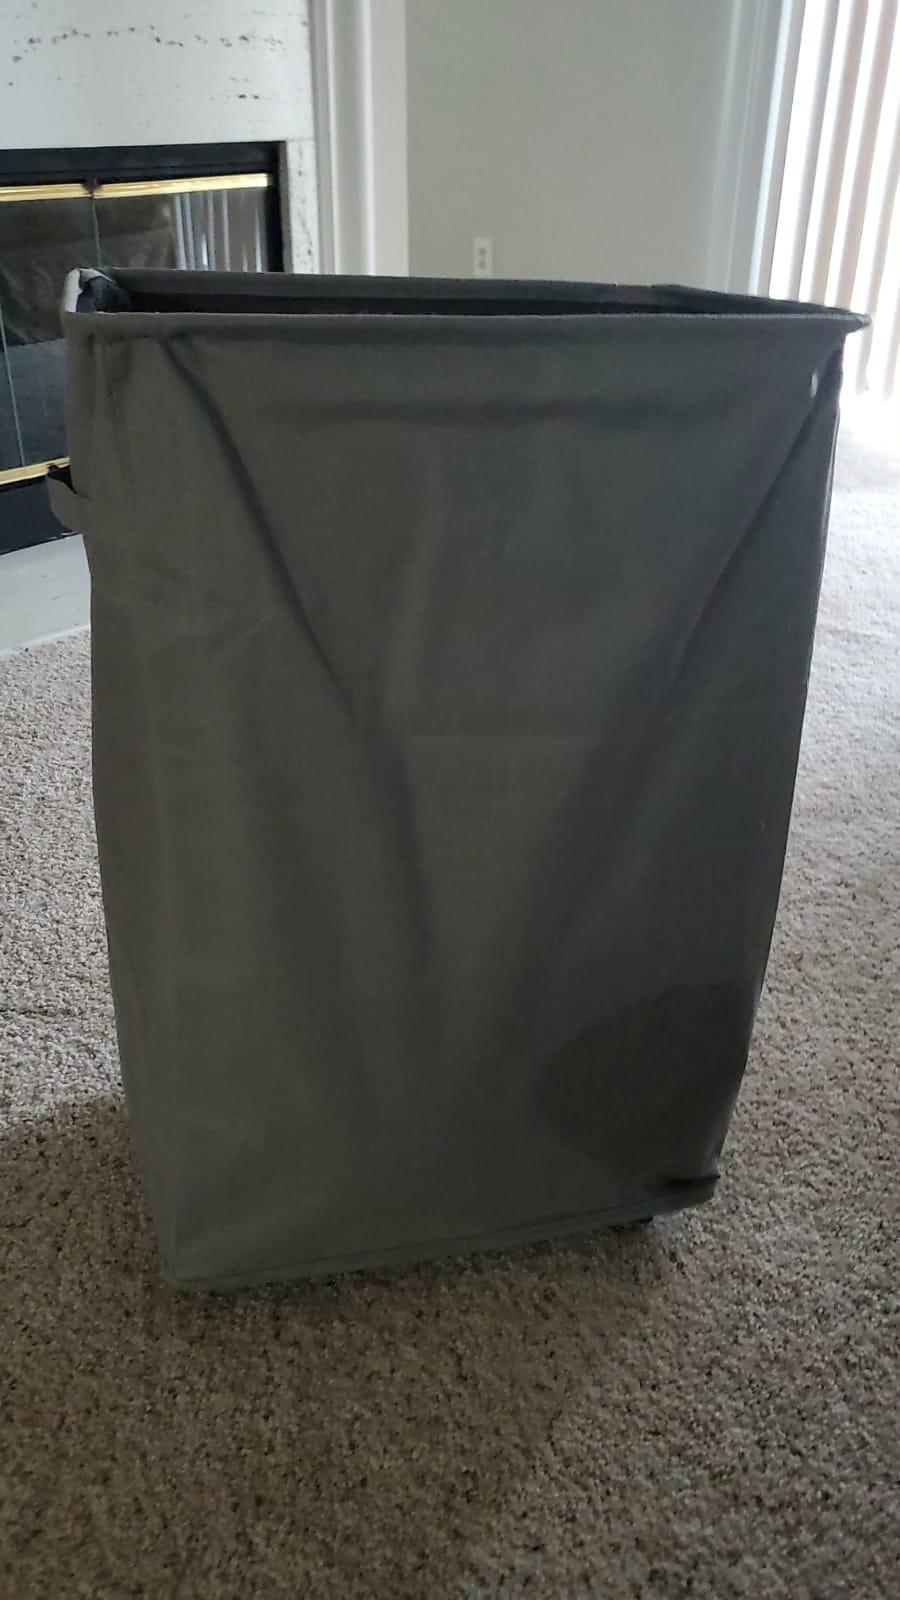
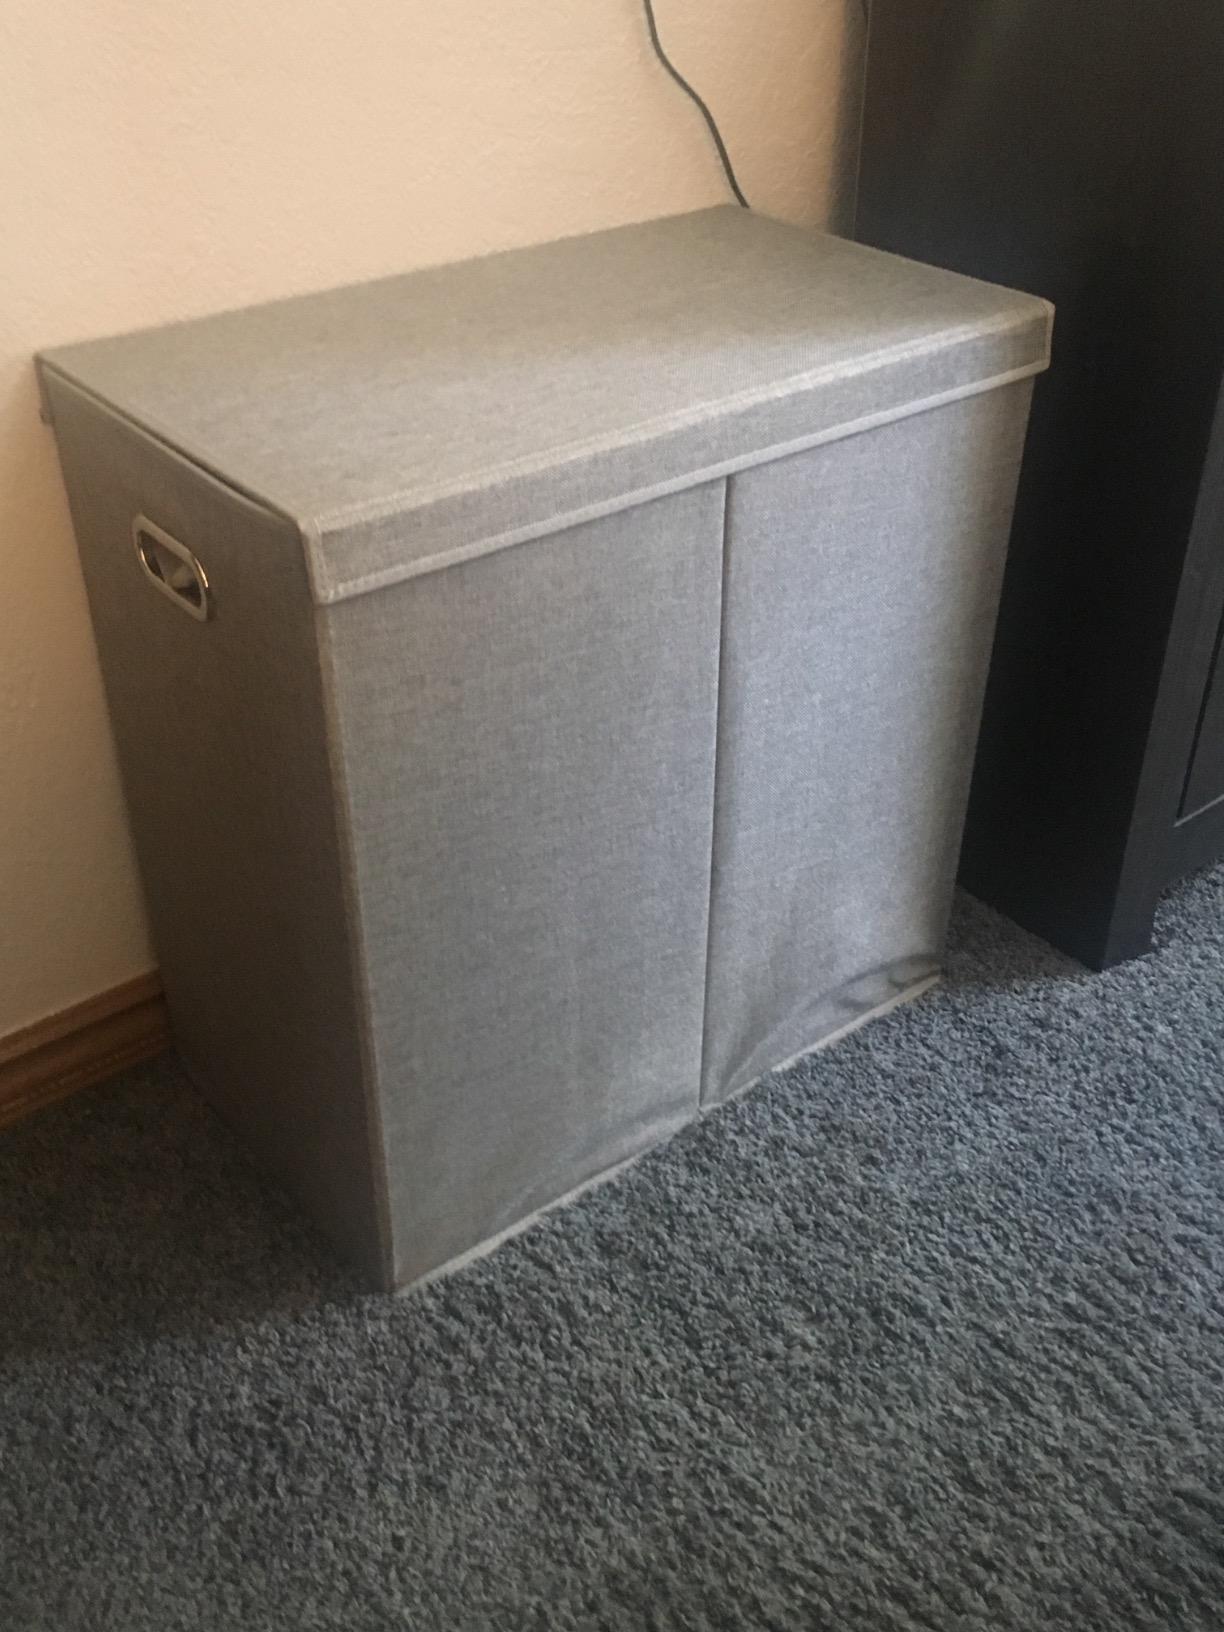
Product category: items_hamper
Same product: no